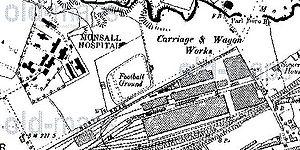
North Road était un stade de football et de cricket à Manchester, Angleterre. Il a été le premier terrain à domicile du Manchester United Football Club – alors connu sous le nom de Newton Heath Lancashire & Yorkshire Railway Football Club – de la fondation du club en 1878 à 1893, lorsqu'il a déménagé pour le nouveau terrain de Bank Street, Clayton.